Zhao Xintong

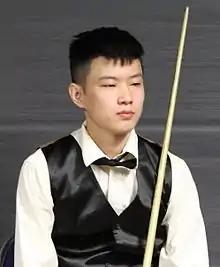
Zhao at the 2016 Paul Hunter Classic

Zhao Xintong (born 3 April 1997) is a Chinese professional snooker player and the reigning World Snooker Champion. He first turned professional in the 2016–17 season, aged 19, having previously recorded wins against a number of top professionals while competing as an amateur wildcard. He had a breakthrough season in 2021–22, during which he won his first ranking title at the 2021 UK Championship, defeating Luca Brecel 10–5 in the final, and first entered the top 16 in the snooker world rankings. He won his second ranking title at the 2022 German Masters with a 90 victory over Yan Bingtao in the final; he became only the third player, after Steve Davis and Neil Robertson, to win a two-session ranking final without conceding a single . He was ranked sixth in the world after the 2021–22 season.